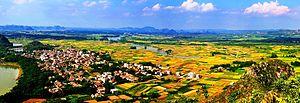
Les rural paysage du région Zhuang,Bourg de Xinning
Le xian de Fusui est un district administratif de la région autonome Zhuang du Guangxi en Chine. Il est placé sous la juridiction de la ville-préfecture de Chongzuo.